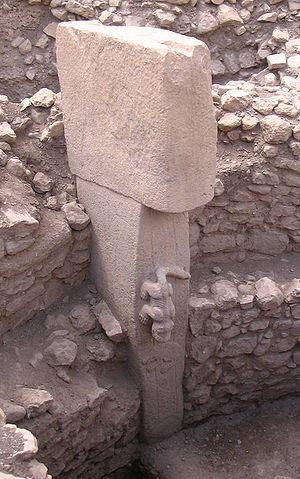
Göbekli Tepe est un site préhistorique du Néolithique précéramique A et B, occupé aux Xᵉ et IXᵉ millénaires av. J.-C., situé dans la province de Şanlıurfa, au sud-est de l’Anatolie, en Turquie, près de la frontière avec la Syrie. Au sud-ouest se trouve la ville de Şanlıurfa. Le toponyme turc Göbekli Tepe signifie « colline en forme de ventre », en référence à sa forme.